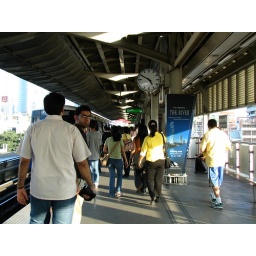
Went to MBK around 5 PM. by sky train very comfortable and fast. Leaved at National Stadium station.